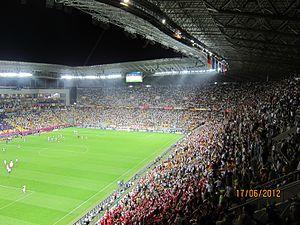
Le Arena Lviv est un stade de football situé à Lviv en Ukraine. Il peut accueillir 34 915 personnes et fut l'un des huit stades accueillant le Championnat d'Europe 2012.